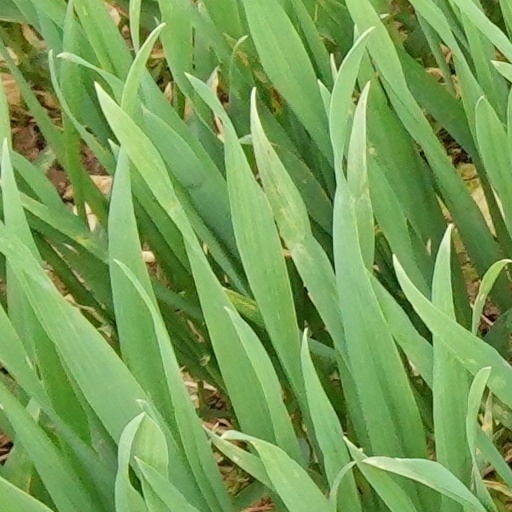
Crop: wheat